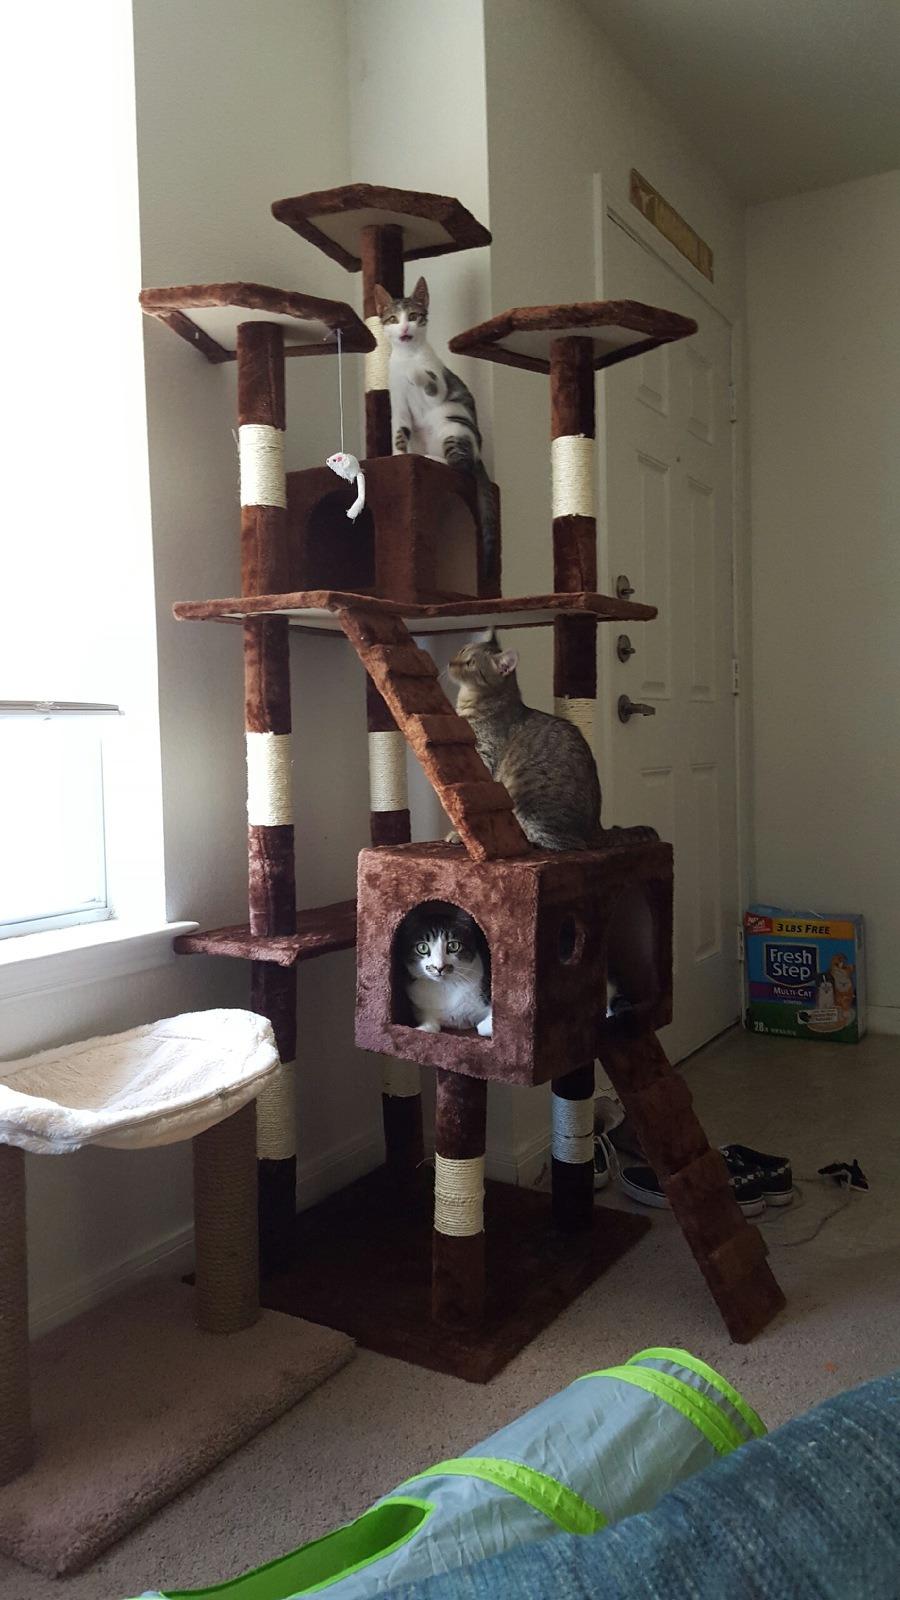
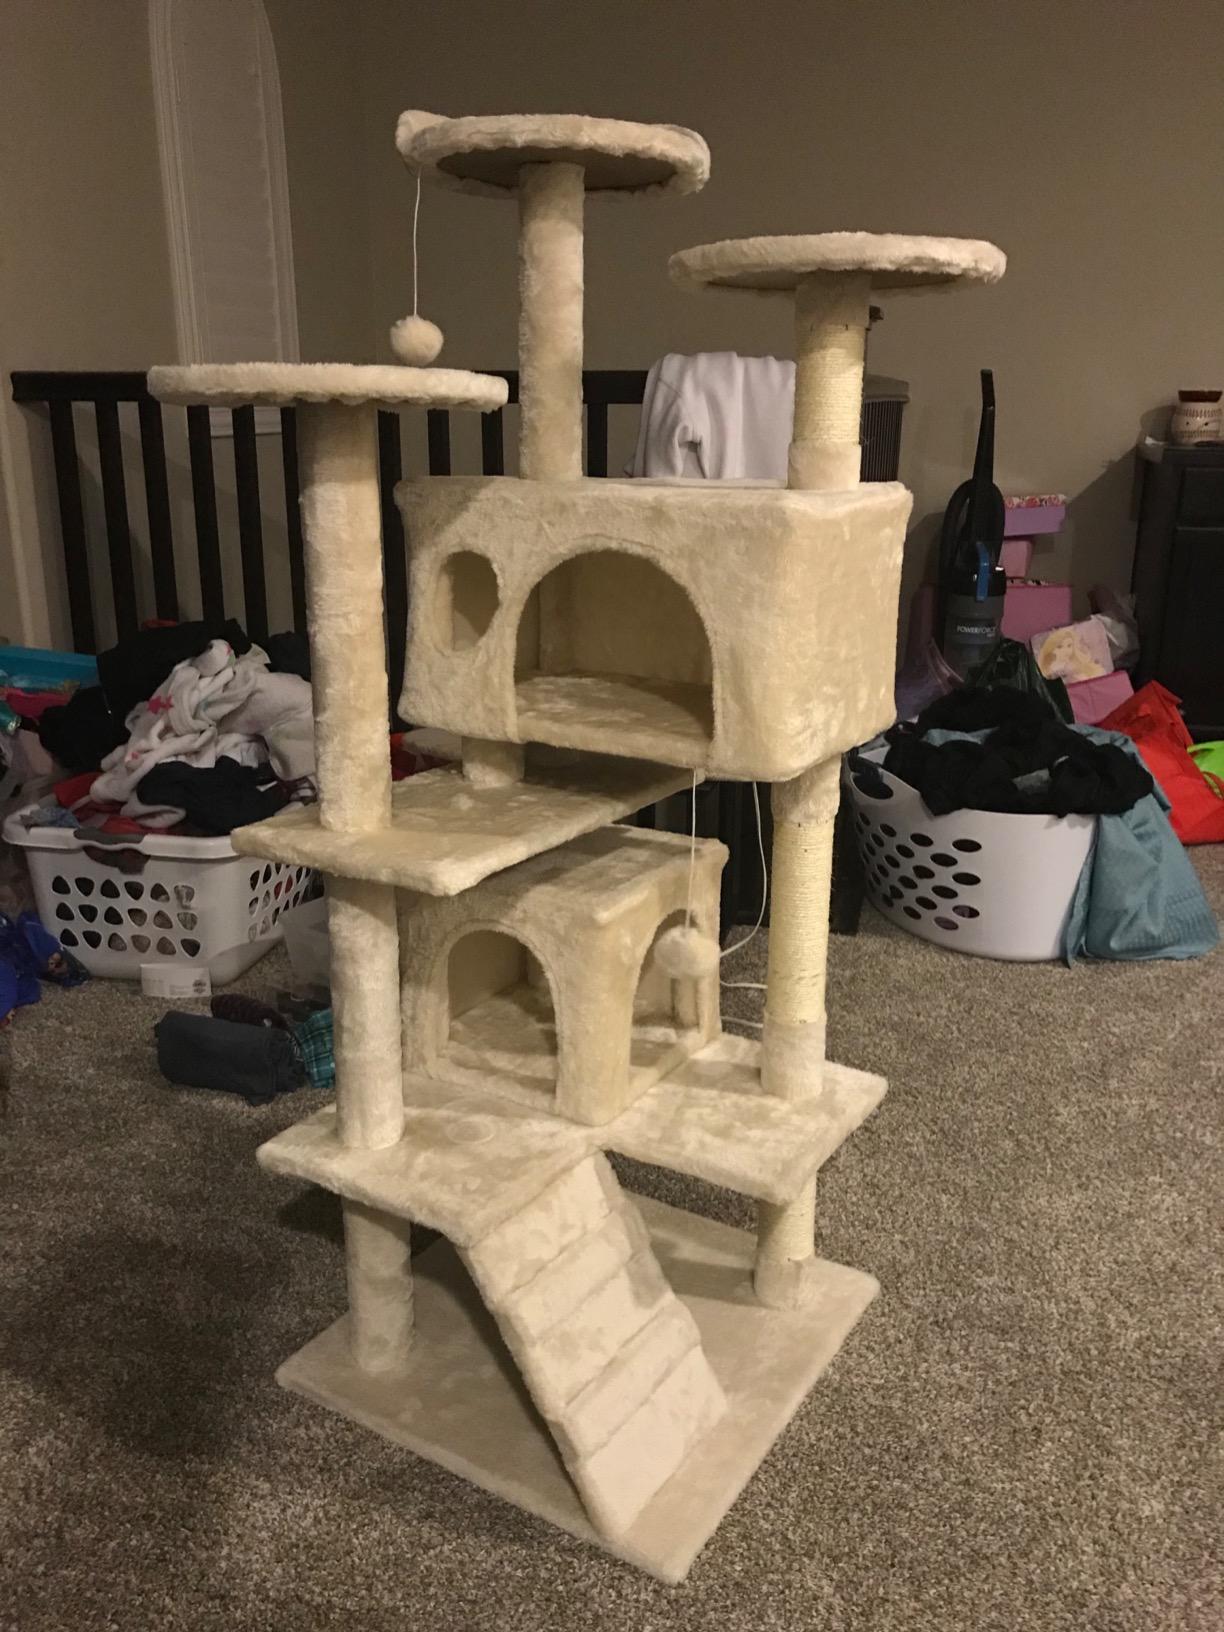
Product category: items_cat tree
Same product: no